Toleration Act 1688

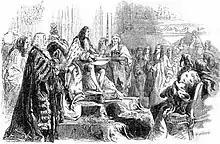
William III giving his royal assent to the Toleration Act.

During both the English Commonwealth and the reign of Charles II, nonconforming dissenters including Roman Catholics, were subject to religious persecution and precluded from holding official office. Following the restoration of Charles II, Anglican leaders debated in correspondence and public sermon the extent to which the Anglican church should allow doctrinal latitude; this debate was related to the corresponding debate on broadening church membership and tolerating dissenters. The succession of the Roman Catholic James II was challenged on religious grounds prior to his accession in what became known as the Exclusion Crisis and after he took the crown in 1686 in the Monmouth Rebellion. However, the Tory leadership of the Anglican church initially supported his right to rule based on the theology of active obedience to the monarch. James II sought a repeal of the Test Acts, which imposed various civil disabilities on both Catholics and Protestant non-conformists, to broaden his political support and allow for the appointment of Roman Catholics to civilian and military roles. Failing to secure parliamentary support, James II's attempt to dispense with the Test Acts through the 1687 and 1688 Declarations of Indulgence helped spark the constitutional crises that culminated in the Glorious Revolution and the accession of William and Mary, who became joint sovereigns. A series of acts of parliament assured a new constitutional settlement of this situation; these include the Bill of Rights 1689 (1 Will. & Mar. Sess. 2. c. 2), the Crown and Parliament Recognition Act 1689 (2 Will. & Mar. c. 1), the Mutiny Act 1689, the Toleration Act 1688, and later the Act of Settlement 1701 (12 & 13 Will. 3. c. 2) and the Act of Union 1707 (6 Ann. c. 11).